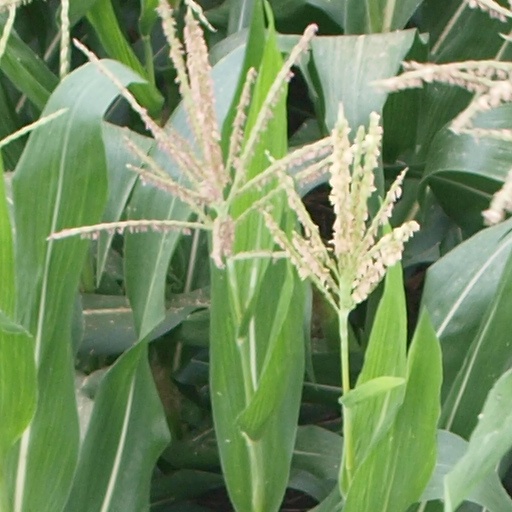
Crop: maize; corn